Steel beach picnic

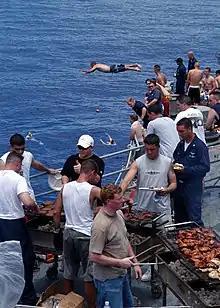
A steel beach picnic aboard the in 2003.

A steel beach picnic or steel beach party is a tradition in the United States Navy. Such events are often department-sponsored barbecues held on the deck of the ship, hence the name "steel beach". They are often held on the flight deck or in a large hangar bay for carriers, much like a day at the beach with volleyball and other sporting events.